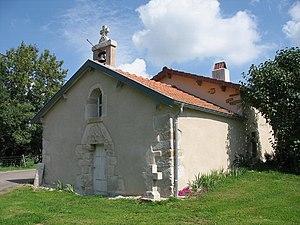
Chapelle de Lavrigny
Frécourt est une commune française située dans le département de la Haute-Marne, en région Grand Est.